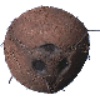
Label: Cocos 1